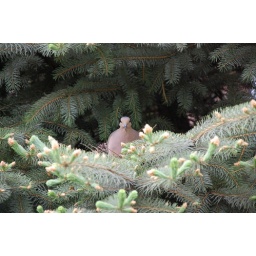
Noticed this bird made a nest in the very front of a tree in our backyard